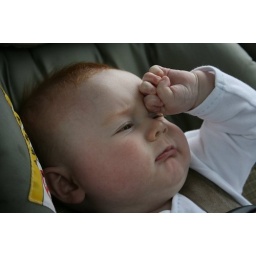
Justin in car seat